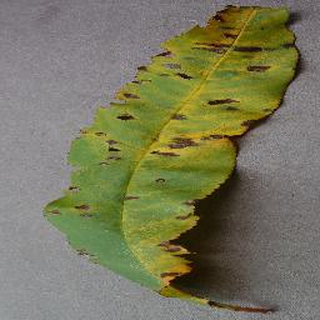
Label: peach_bacterial_spot